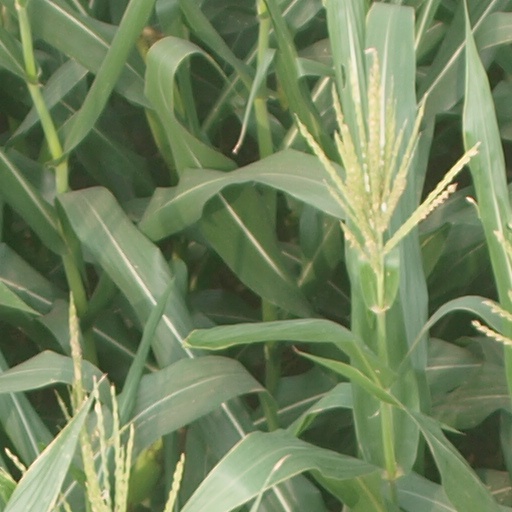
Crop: maize; corn